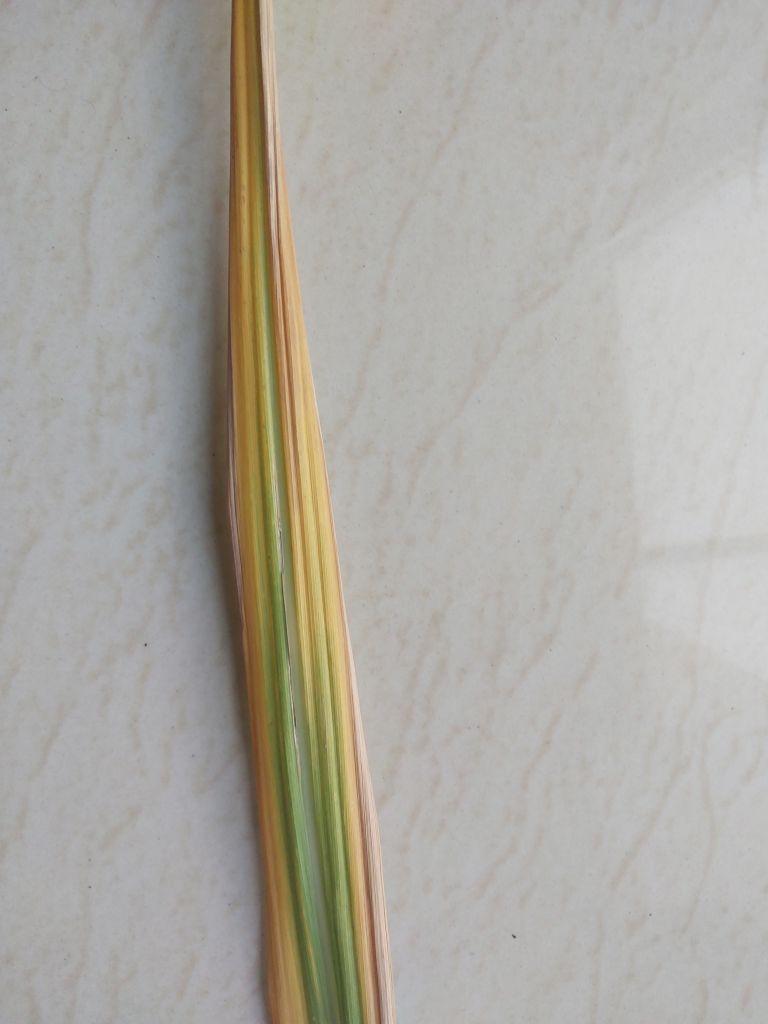
Label: Yellow Leaf